Culture of Rome

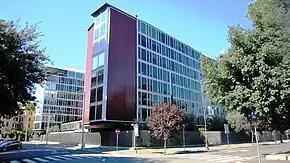
RAI headquarters Viale Mazzini, Rome

Rome hosts the Cinecittà Studios, the largest film and television production facility in continental Europe and the centre of the Italian cinema, where a large number of today's biggest box office hits are filmed. The 99-acre (40-ha) studio complex is 5.6 miles (9 km) from the centre of Rome and is part of one of the biggest production communities in the world, second only to Hollywood, with well over 5,000 professionals—from period costume makers to visual effects specialists. More than 3,000 productions have been made on its lot, from recent features like The Passion of the Christ, Gangs of New York, Adult Swim, The Life Aquatic and Dino De Laurentiis’ Decameron, to such cinema classics as Ben-Hur, Cleopatra, and the films of Federico Fellini.